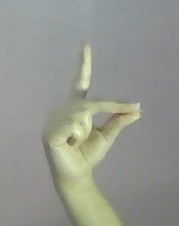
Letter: ta